Heather Burge

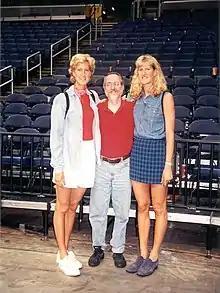
Heidi Burge (left) and Heather Burge (right) with a fan in 1999.

Heather Marie Quella (née Burge; November 11, 1971) is a former professional basketball player and is the twin sister of Heidi (Burge) Horton.